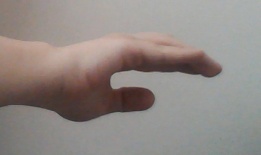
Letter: jeem